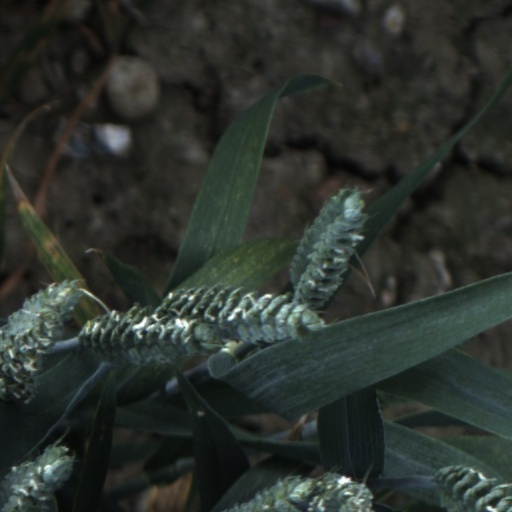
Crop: wheat